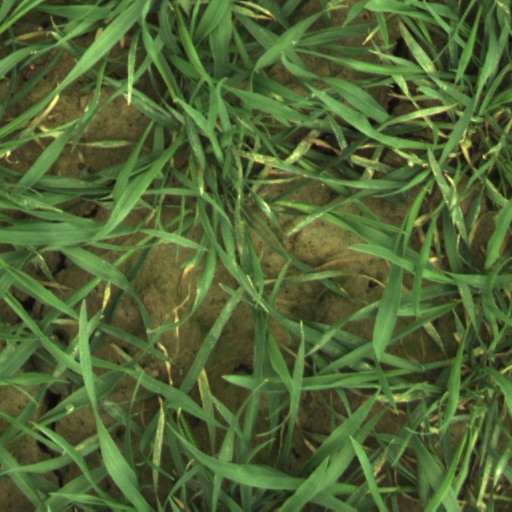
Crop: wheat